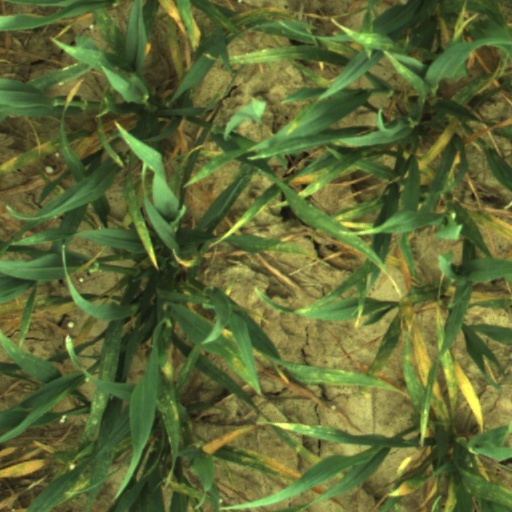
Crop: wheat